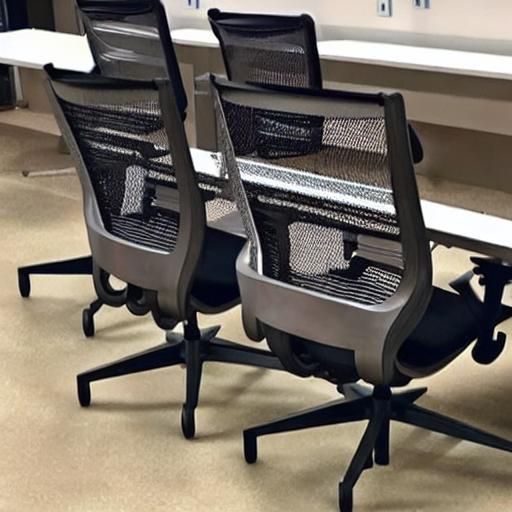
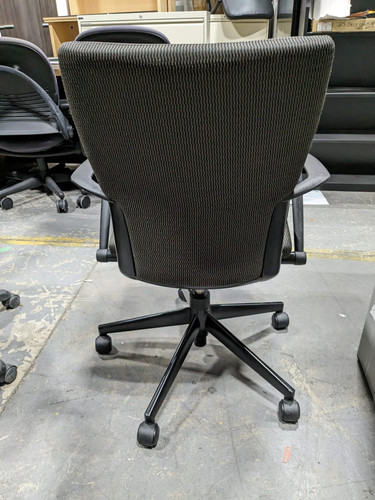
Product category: items_chair
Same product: no